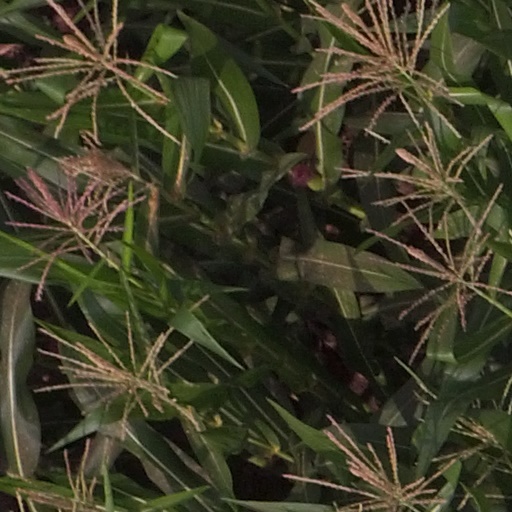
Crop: maize; corn